Hüttwilen

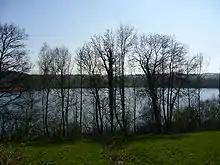
Hüttwilersee (Hüttwil lake)

Hüttwilen has an area, , of . Of this area, or 59.6% is used for agricultural purposes, while or 30.5% is forested. Of the rest of the land, or 6.5% is settled (buildings or roads), or 3.3% is either rivers or lakes and or 0.1% is unproductive land.